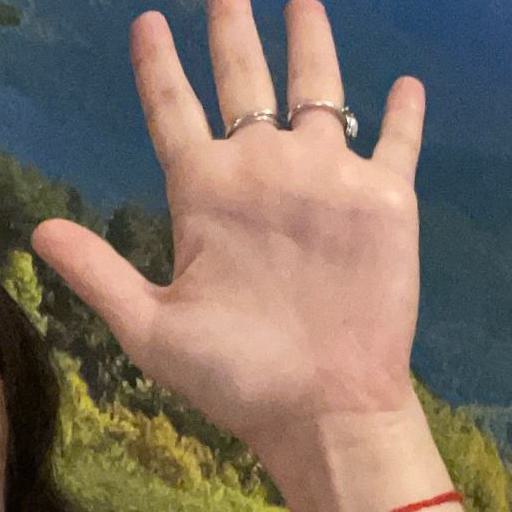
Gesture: palm